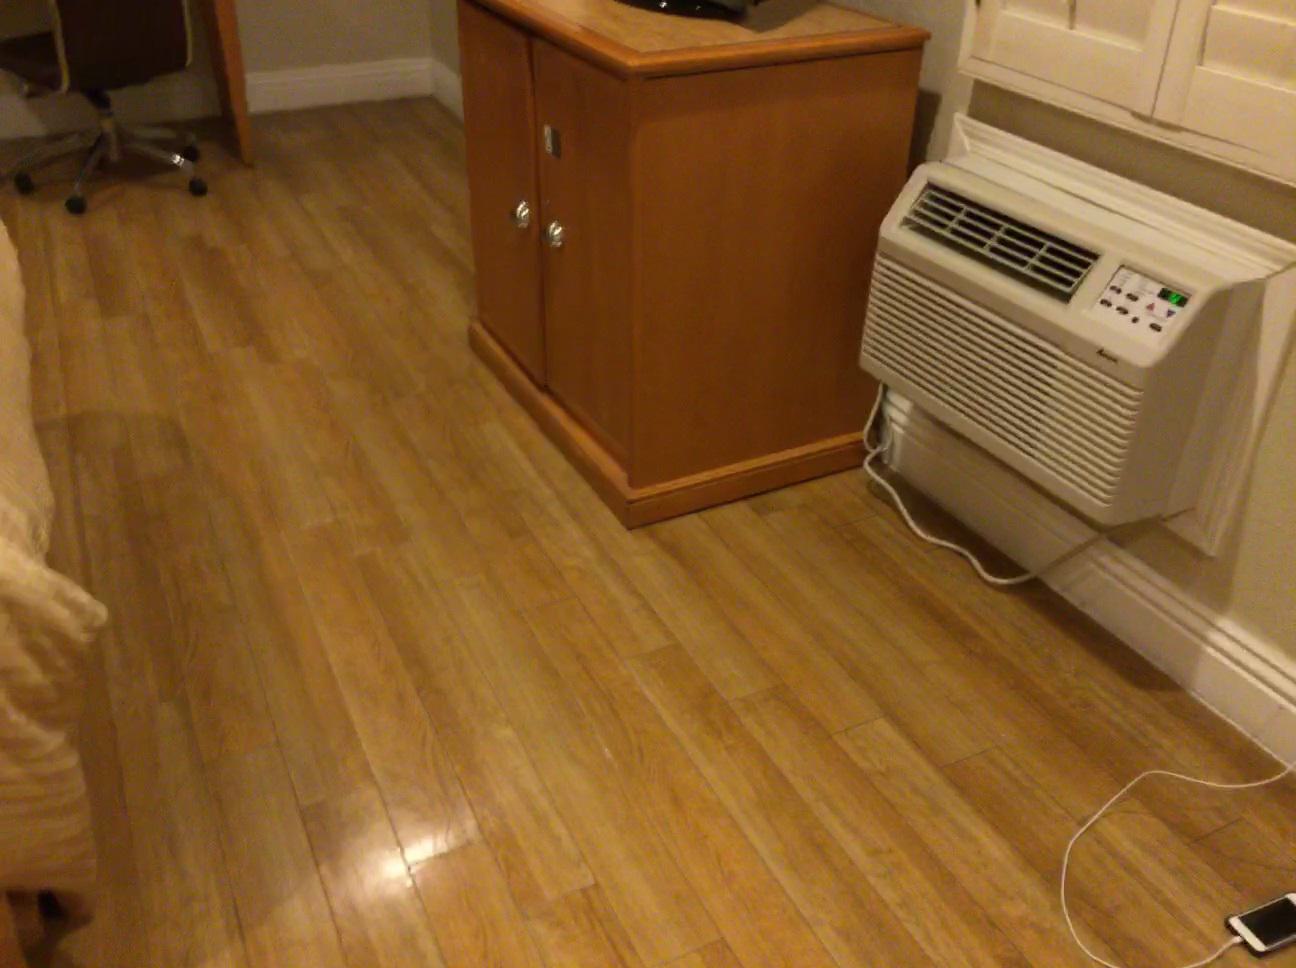
Question: Can the cabinet fit behind the bed from the world's perspective? Final answer should be yes or no.
Answer: Yes